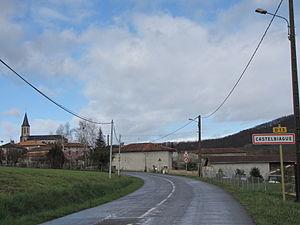
Castelbiague
Castelbiague est une commune française située dans le département de la Haute-Garonne, en région Occitanie.